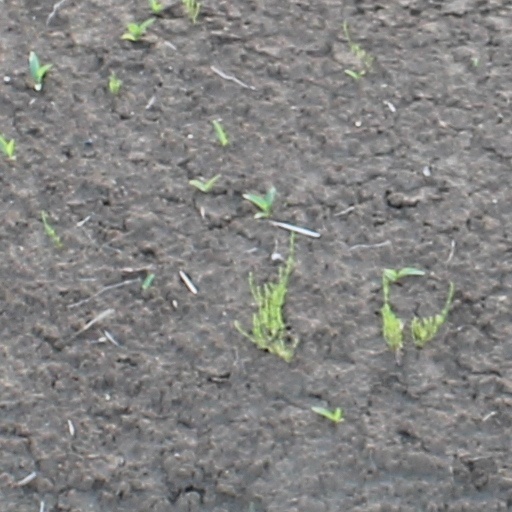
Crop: wheat